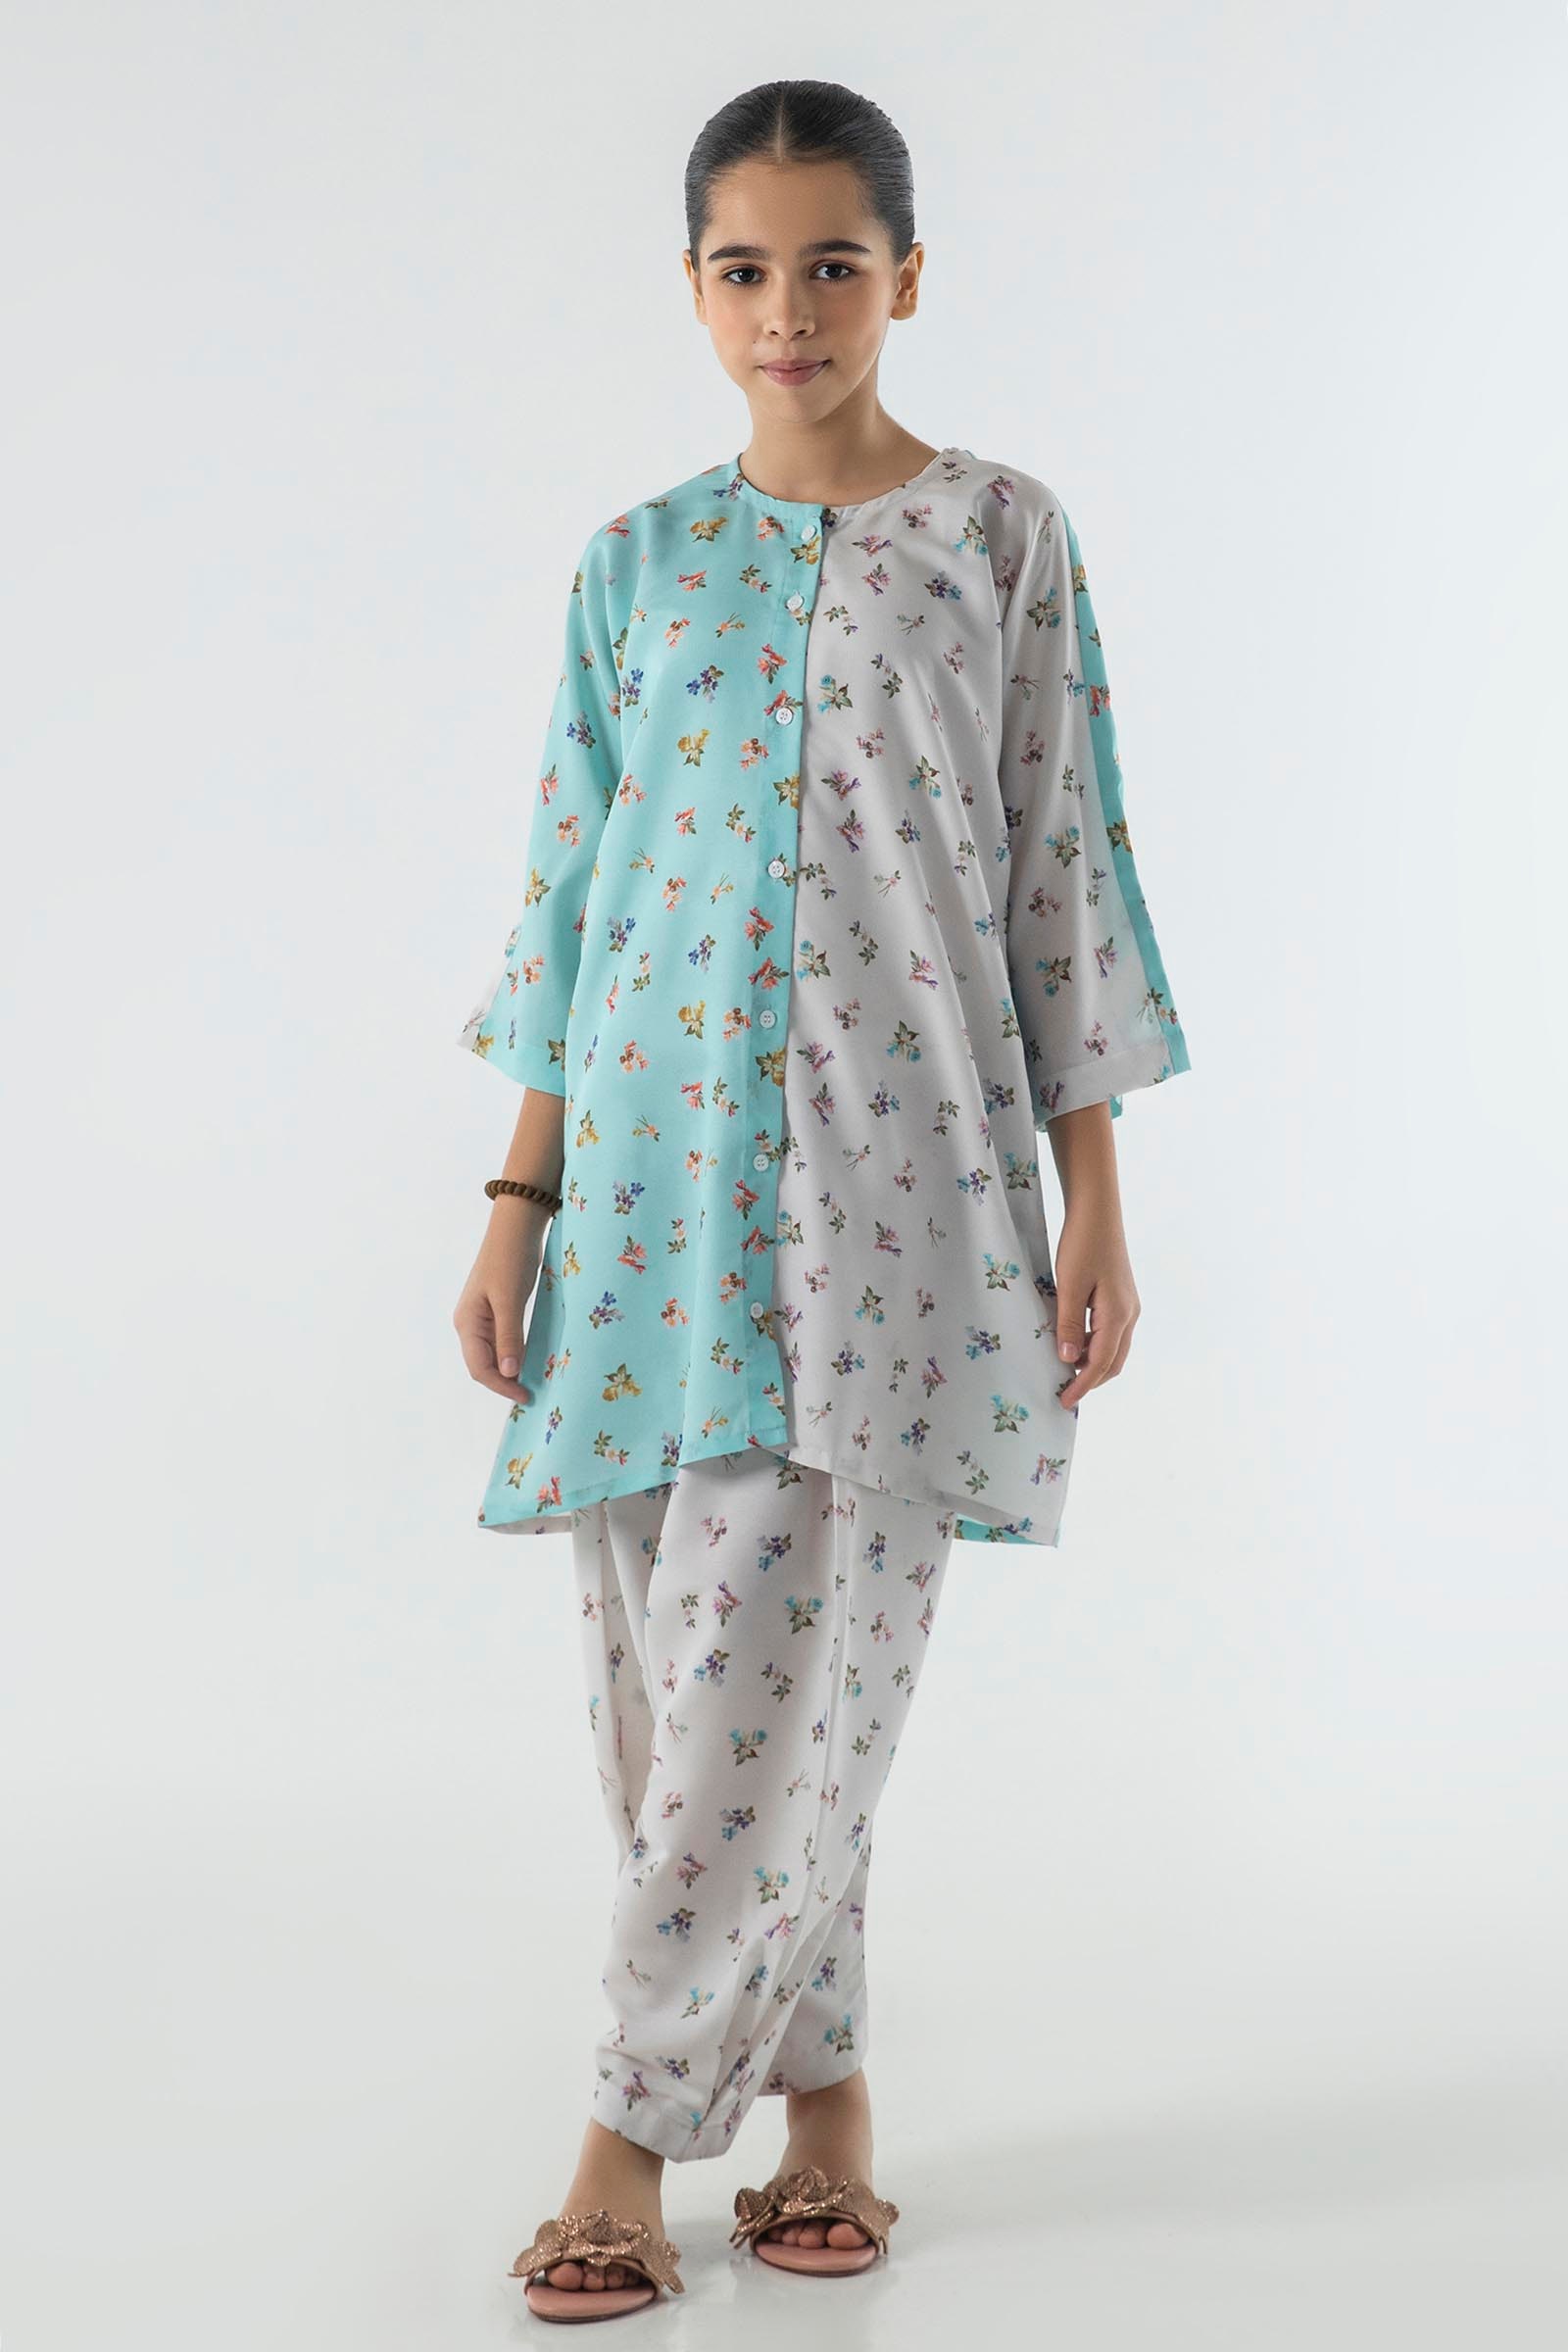
blue multi floral print kurta